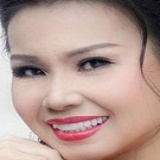
ca sĩ Cẩm Ly